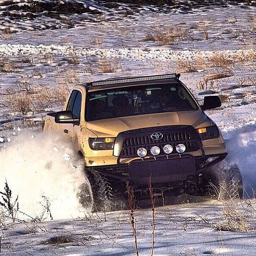
automobile model in the snow